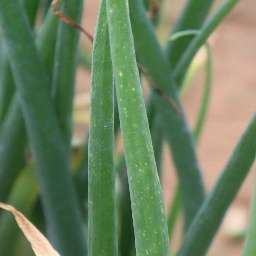
Label: Iris yellow virus